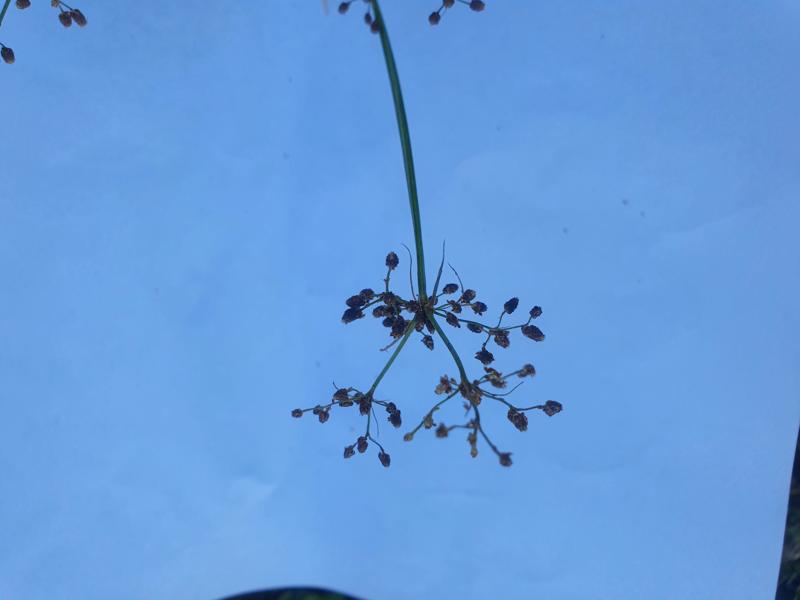
Weed species: Fimbristylis littoralis